Second Battle of Donetsk Airport

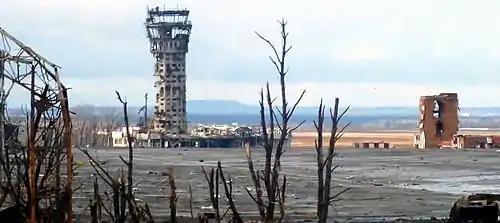
Damaged control tower at Donetsk airport in late December 2014. It has since been totally destroyed.

Ukrainian forces left the old terminal building on 5 December due to heavy shelling by DPR forces that broke the brief ceasefire, but continued to maintain their positions at the new terminal building. At this time, it was reported that the old terminal building had become the main battleground at the airport. The strategic air traffic control tower, which Ukrainian forces used to observe insurgent ground movements, remained under Ukrainian control. It was under constant bombardment by DPR artillery. The nearby village of Pisky, which was under Ukrainian control, had become a completely destroyed "Stalingrad". According to Right Sector volunteer paramilitaries, the ruins of Pisky were used to guard the "Road of Life", the only supply line into Donetsk airport that was controlled by government forces.